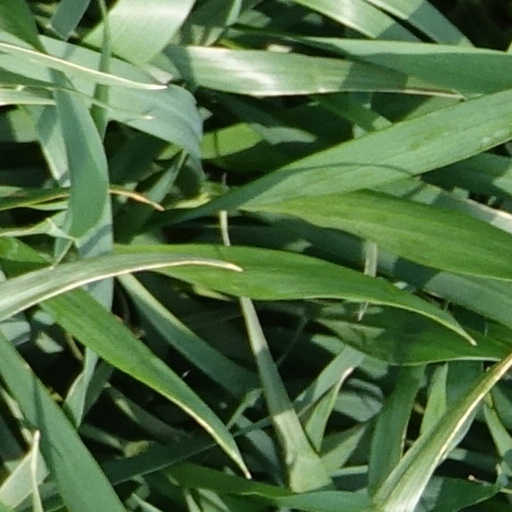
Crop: wheat